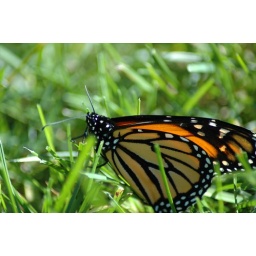
Just a butterfly that was flying around the yard